De Havilland Canada DHC-1 Chipmunk

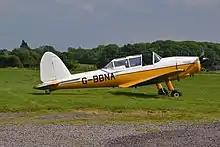
G-BBNA the prototype Supermunk conversion

The Portuguese Air Force (FAP) received its first DHC-1 Chipmunk Mk. 20 in 1951, being delivered to the Military Aeronautical School in Sintra. It was the first of an eventual 76 that would be delivered, replacing its almost two decade old de Havilland Tiger Moths. Its first 10 were constructed in the United Kingdom while the following 66 were licence-built by OGMA in Portugal. The Chipmunks would fly with the Elementary Flying Training Squadron (Esquadra de Instrução Elementar de Pilotagem).